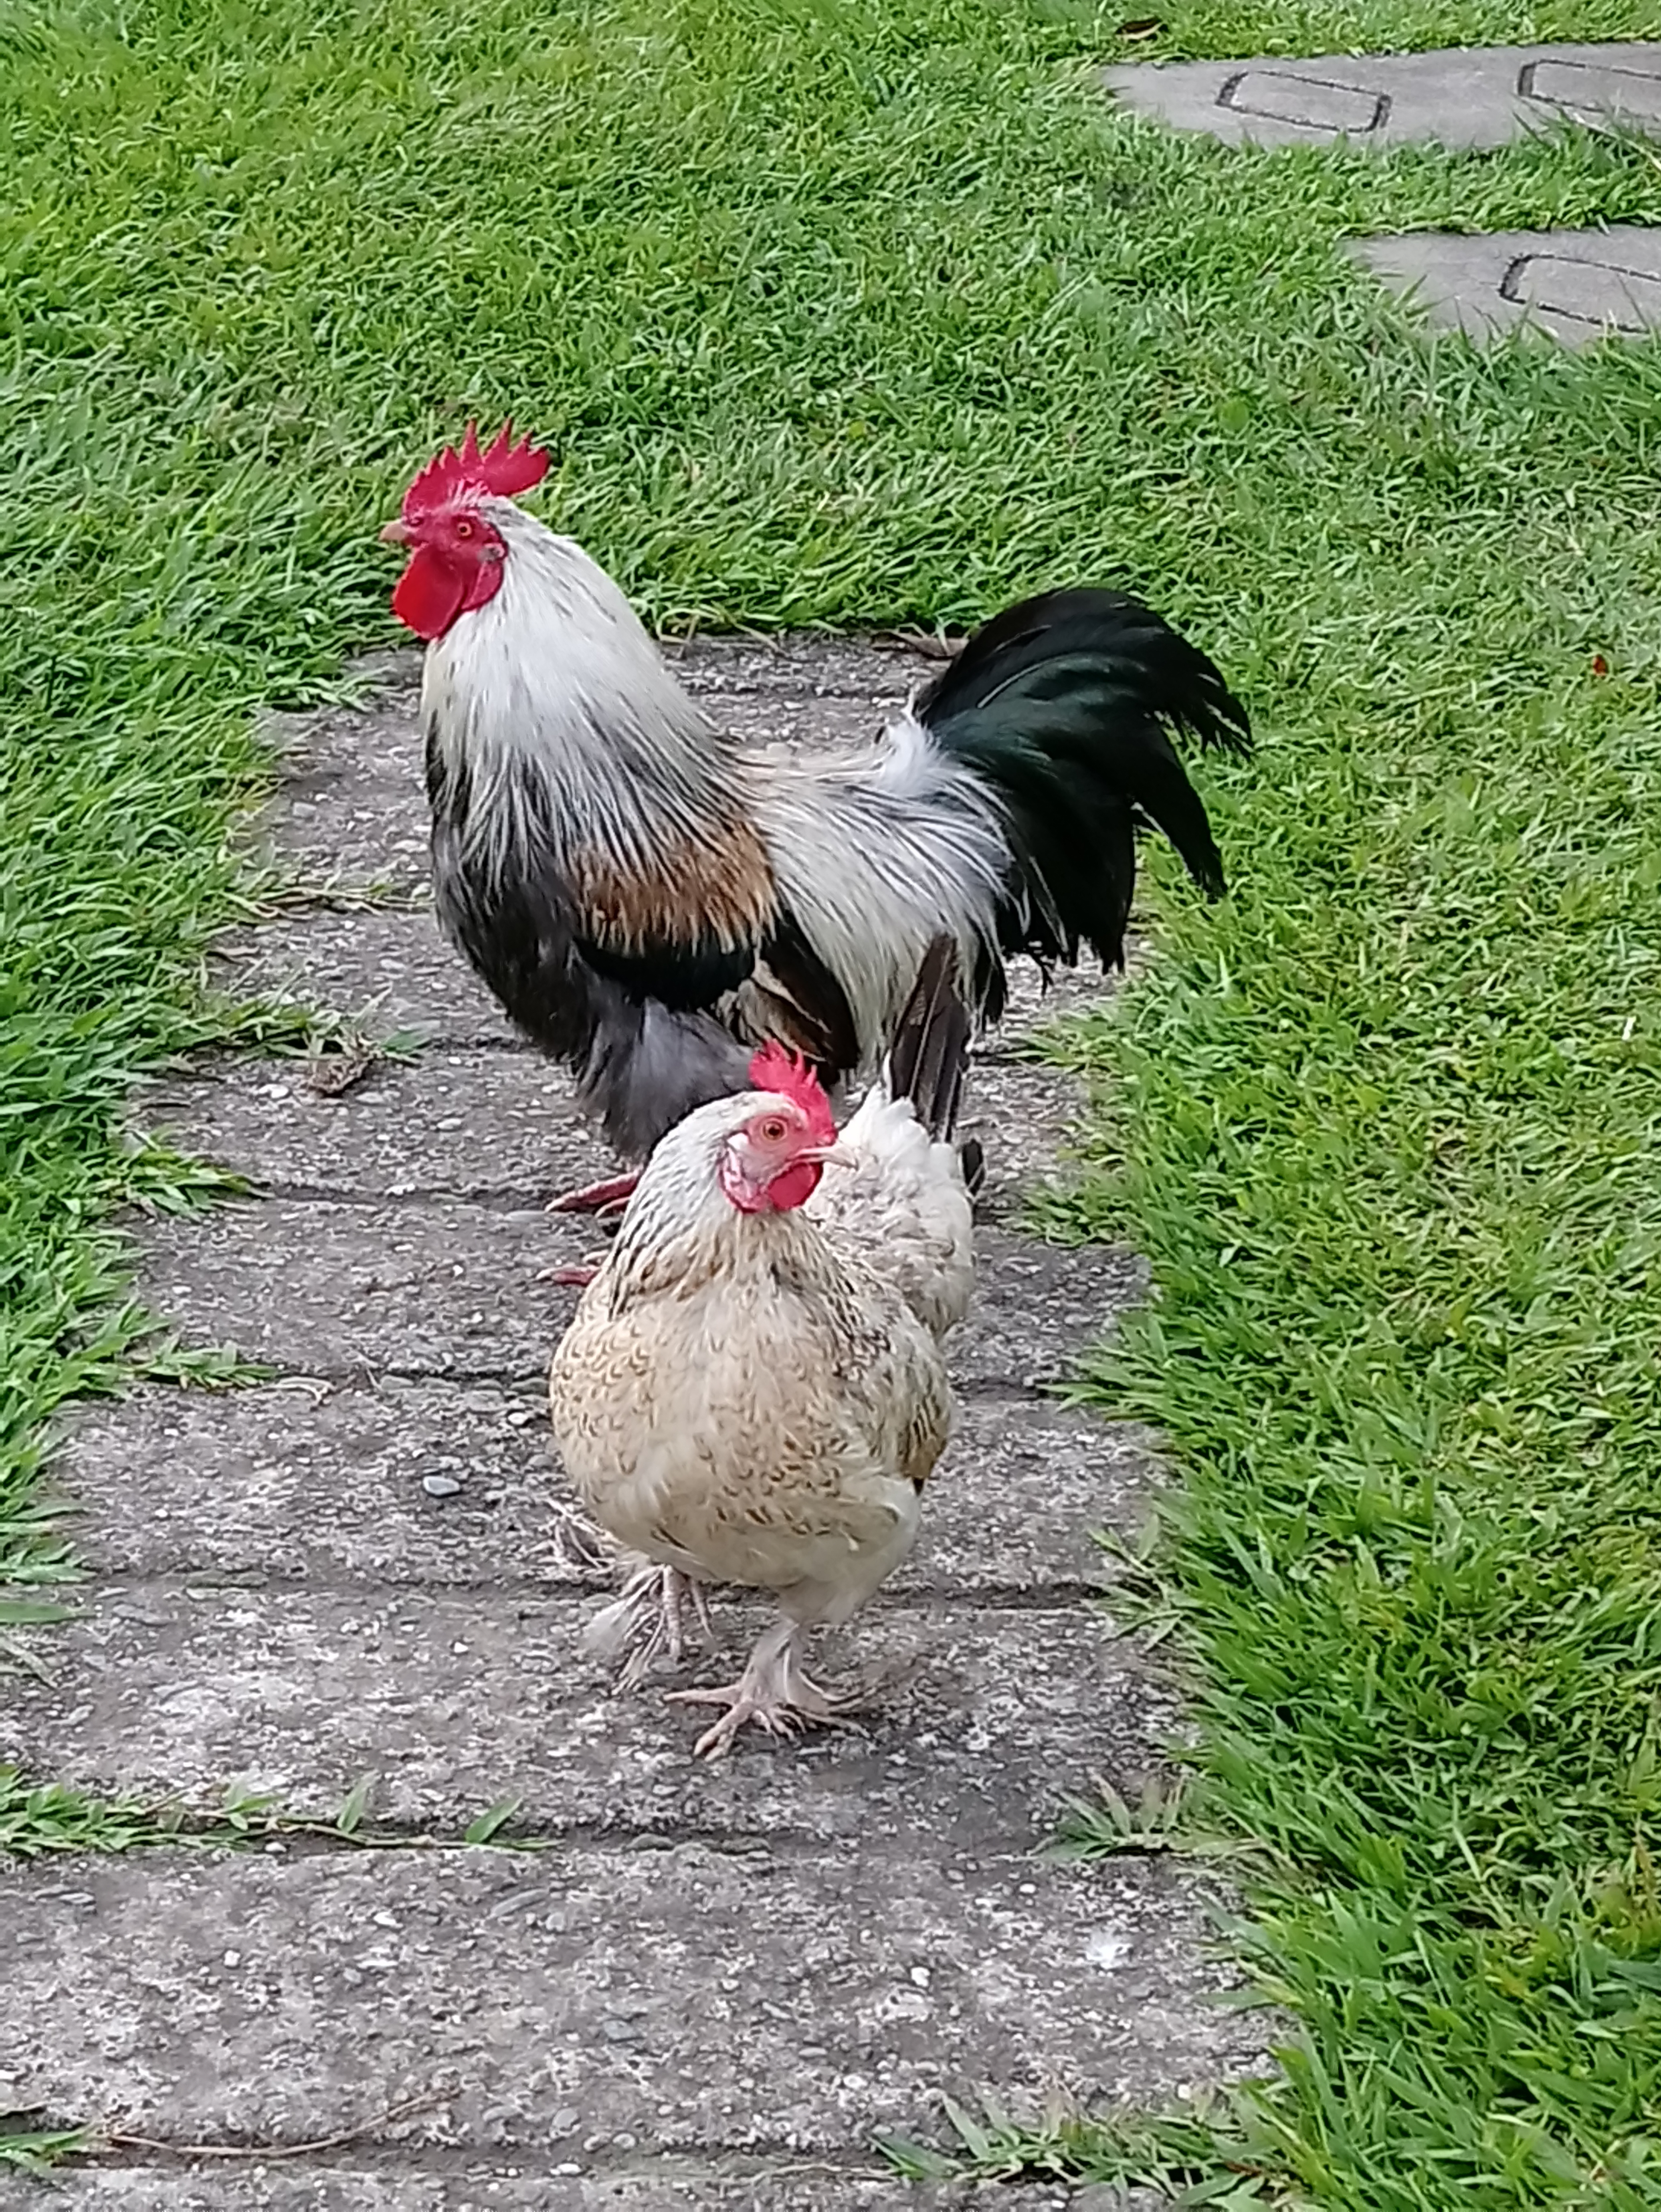
nature, bird, chicken, vertebrate, rooster, fowl, beak, galliformes, comb, poultry, livestock, grass, feather, phasianidae